Oskarshamn Nuclear Power Plant

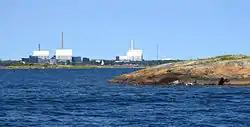
Oskarshamn reactor O1, O2 and O3.

The Oskarshamn Nuclear Power Plant is one of three active nuclear power stations in Sweden. The plant is about north of Oskarshamn, directly at the Kalmarsund at the Baltic Sea coast and with one active reactor, producing about 10% of the electricity needs of Sweden. All reactors were built using BWR technology.